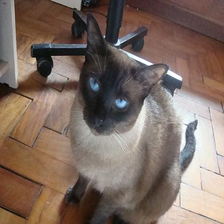
Species: cat
Breed: Siamese